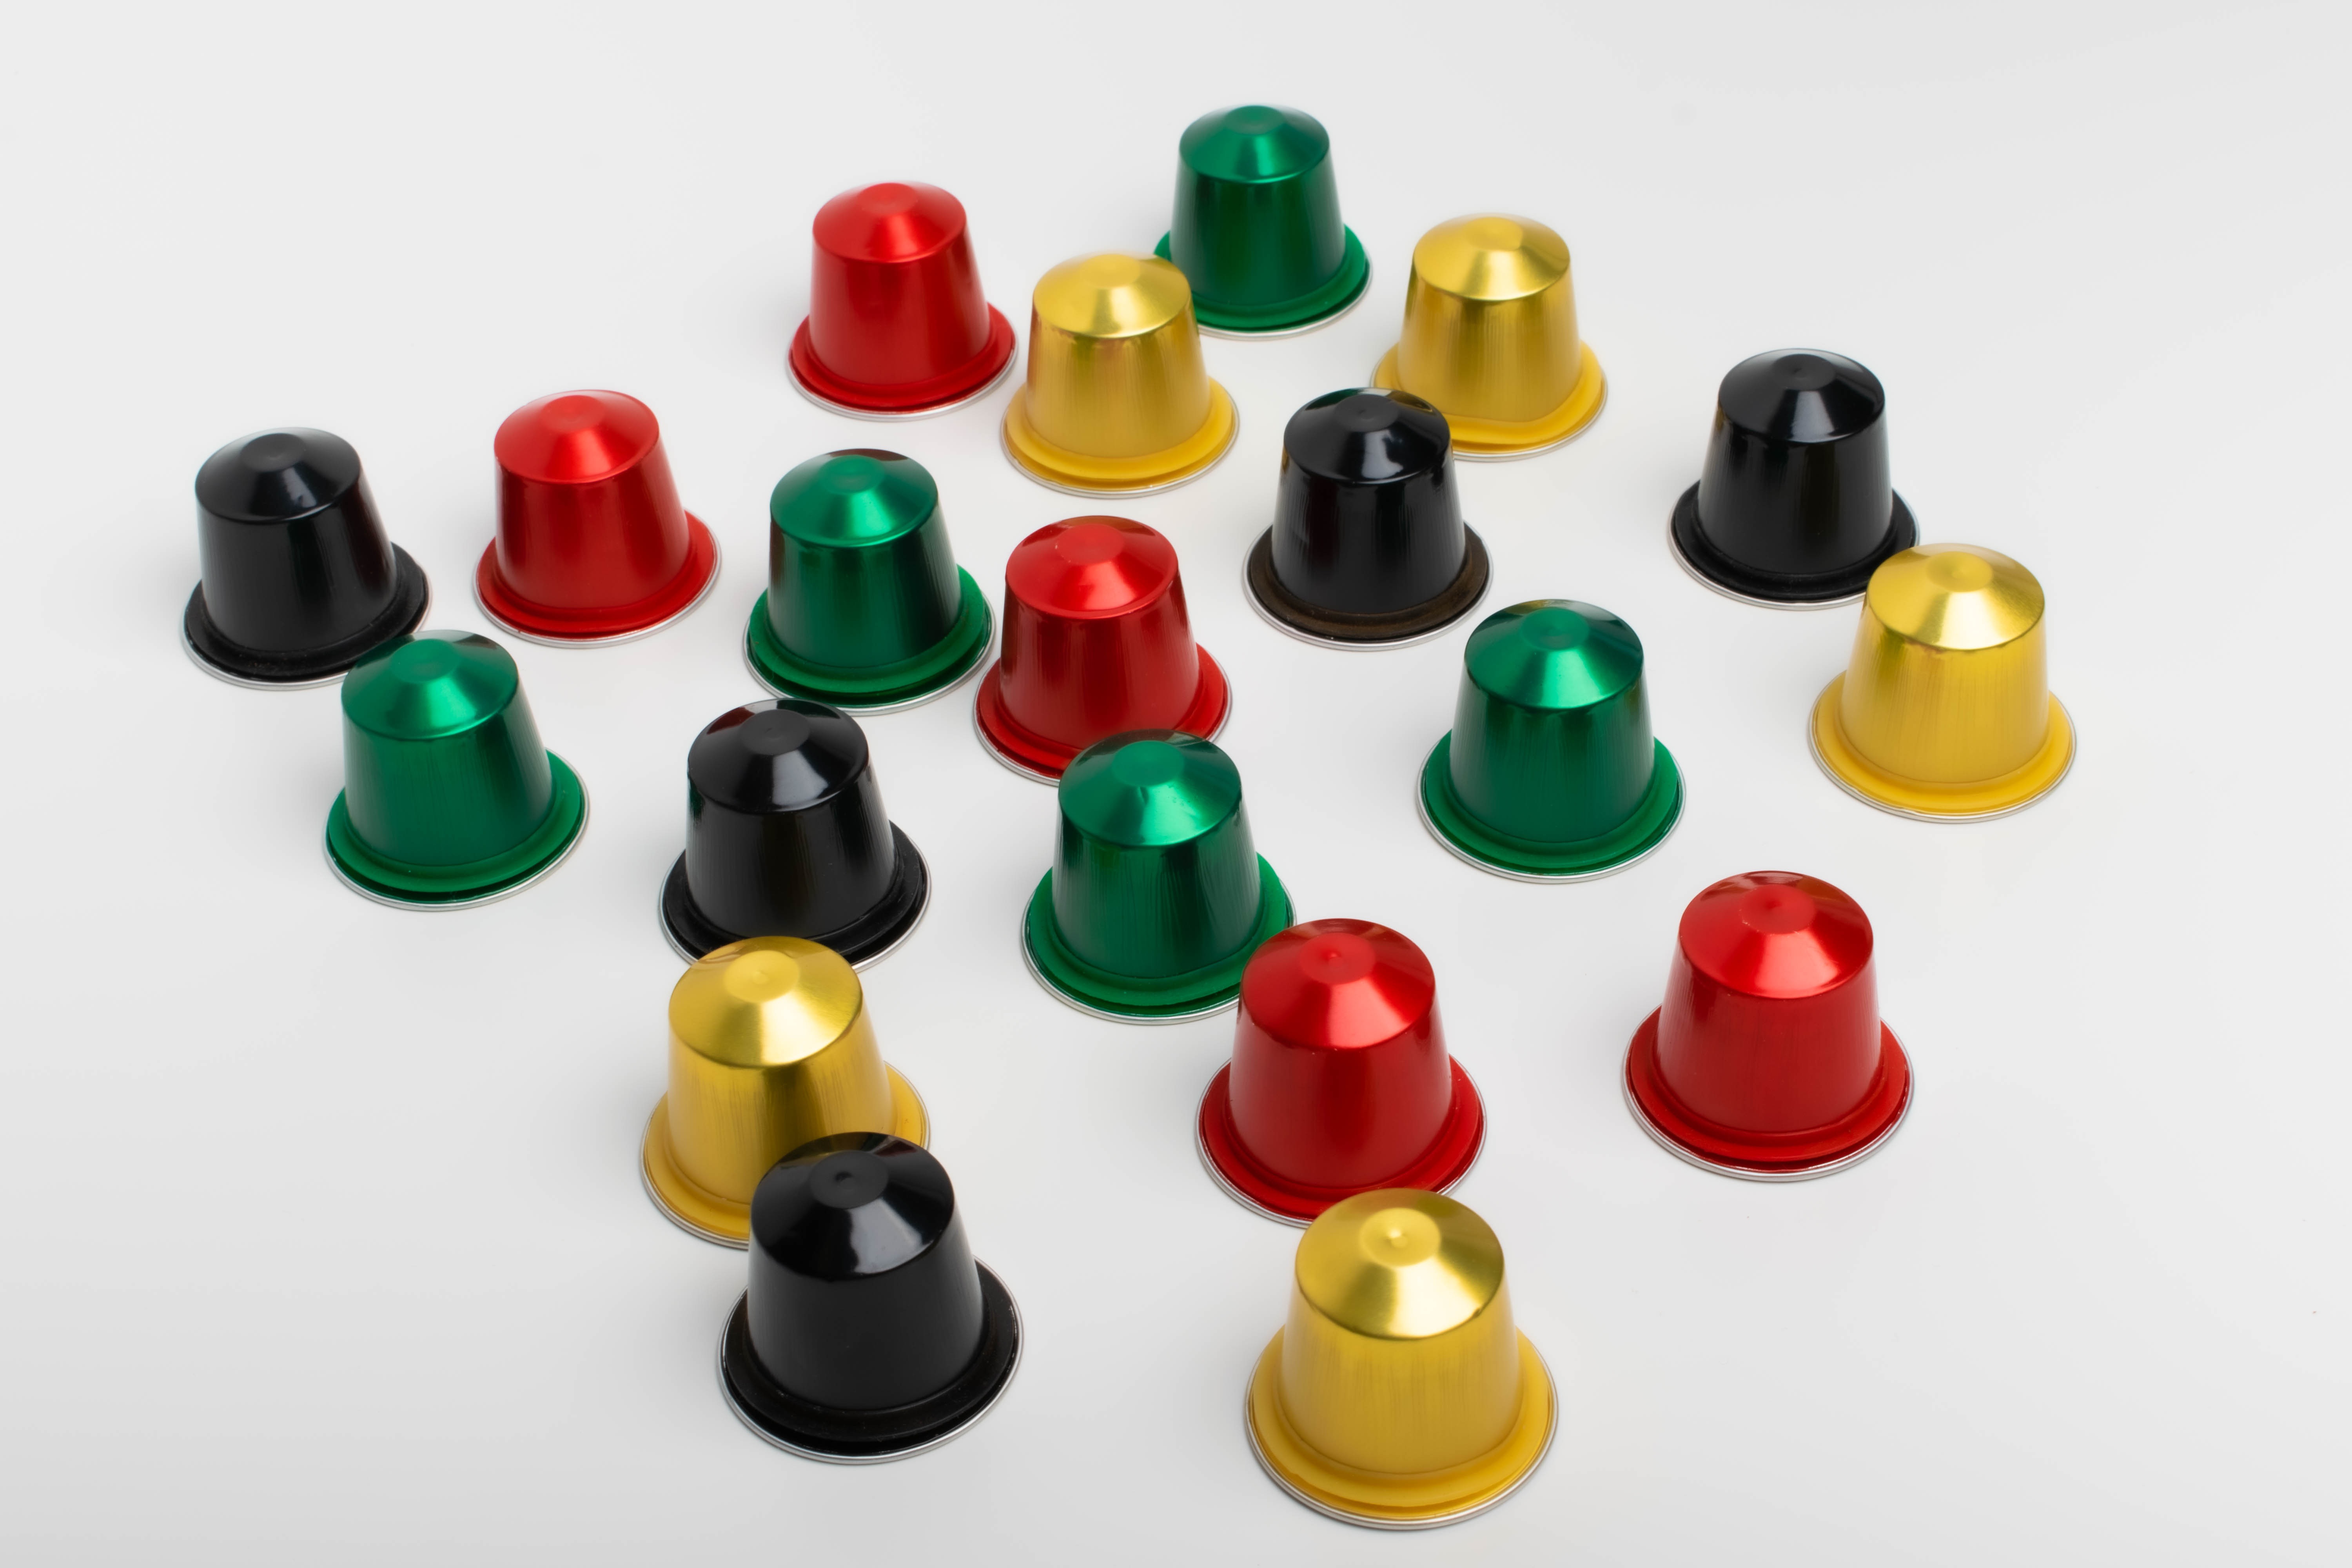
tool, product, toy, red, toy block, gas, plastic, magenta, lego, circle, fashion accessory, font, carmine, input device